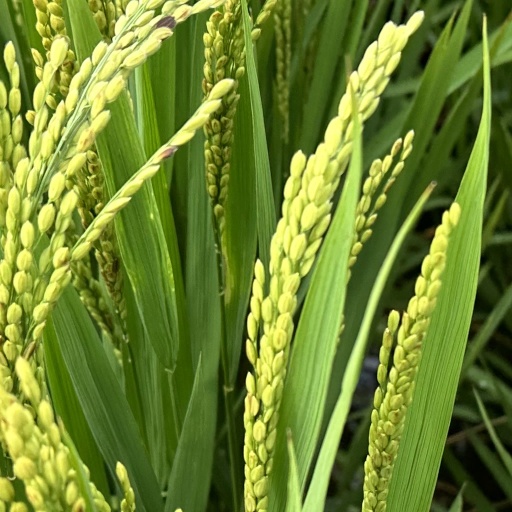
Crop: rice